Berbera

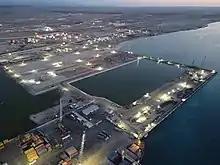
New DP World Berbera Container Terminal Expansion as of June 2020.

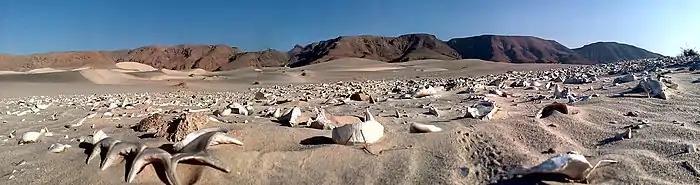
The Berbera landscape

In August 1940, during the East African Campaign, British Somaliland was briefly occupied by Italy after a large invasion force defeated British colonial troops at the Battle of Tug Argan. During this period, the British rounded up soldiers and governmental officials to evacuate them from the territory through Berbera. In total, 7,000 people, including civilians, were evacuated. The Somalis serving in the Somaliland Camel Corps were given the choice of evacuation or disbandment; the majority chose to remain and were allowed to retain their arms. In March 1941, the British forces recaptured the protectorate during Operation Appearance after a six-month occupation. The first WW2 Australian POWs were taken hostage here in 1940.